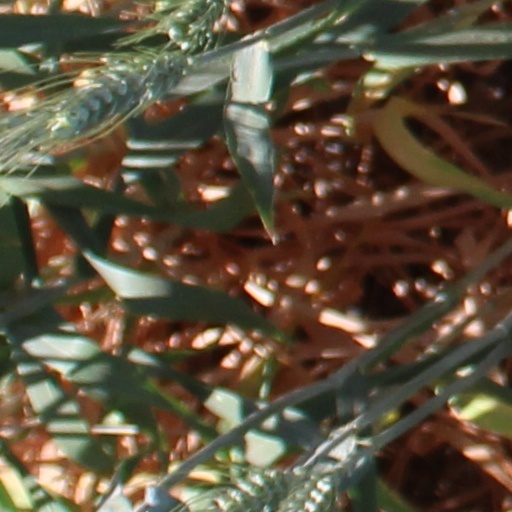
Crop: wheat